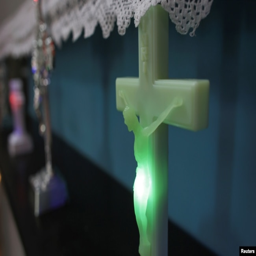
a led light shines inside a plastic rendition of builder on the cross .